Bush Barrow

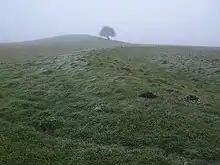

Bush Barrow lies around 1 kilometre southwest of Stonehenge on Normanton Down. It forms part of the Normanton Down Barrows cemetery. The surviving earthworks have an overall diameter of and comprise a large mound, with breaks in the slope suggesting three phases of development. The barrow currently stands 3.3 metres high and its summit measures 10.5 metres in diameter.